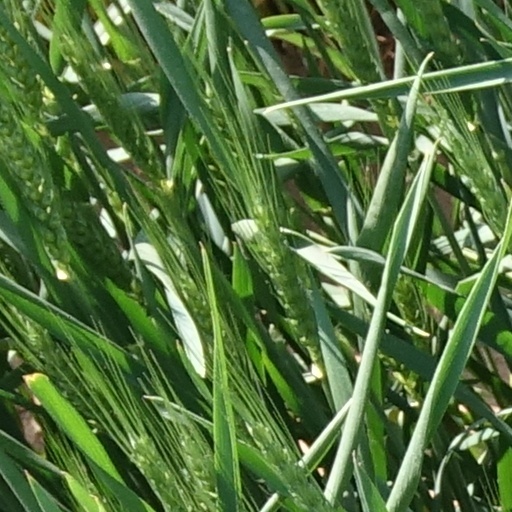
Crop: wheat